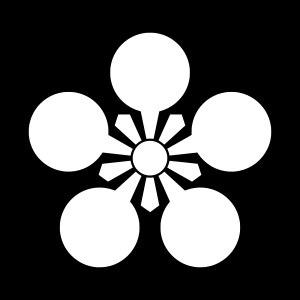
Le clan Maeda était l'une des plus puissantes familles de samouraïs du Japon. Certains croient que c'est cette famille qui gouvernait réellement le Japon pendant la période de shogunat des Tokugawa.